Timeline of the COVID-19 pandemic in February 2020

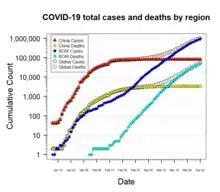
Semilog plot of cumulative incidence of confirmed cases and deaths in China and the rest of the world

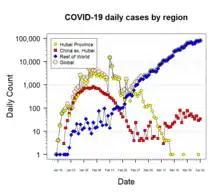
Semilog plot of daily incidence (epidemiology) of cases by region: Hubei Province; mainland China excluding Hubei; the rest of the world (ROW); and the world total

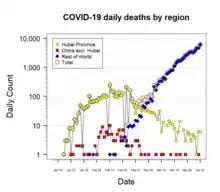
Semilog plot of coronavirus daily deaths by region: Hubei Province; mainland China excluding Hubei; the rest of the world (ROW); and the world total

WHO Situation Report 12: (Please note that the WHO Situation Reports as official reportage stand on their own.)